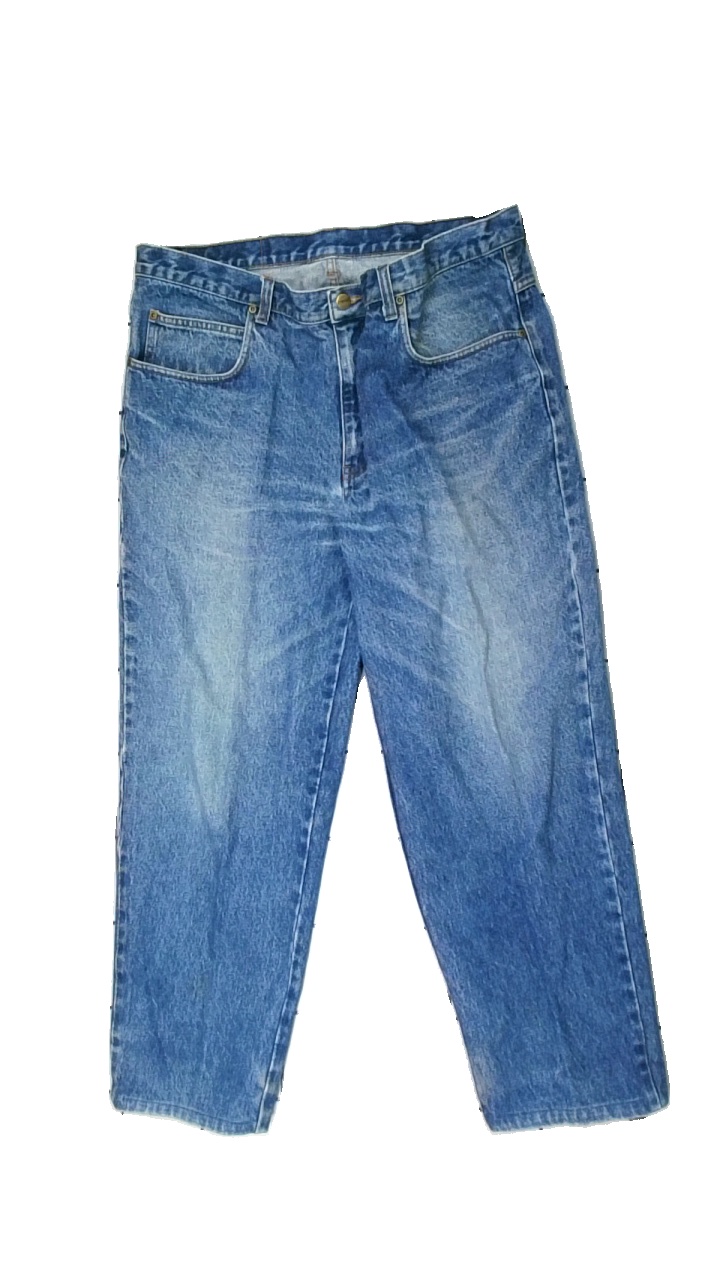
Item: Jeans (Men)
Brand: Rappson (gubb)
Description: blå jeans
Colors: Blue
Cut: Regular
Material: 100% cotton
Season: All
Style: Denim
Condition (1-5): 5
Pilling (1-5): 5
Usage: Reuse
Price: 100-150